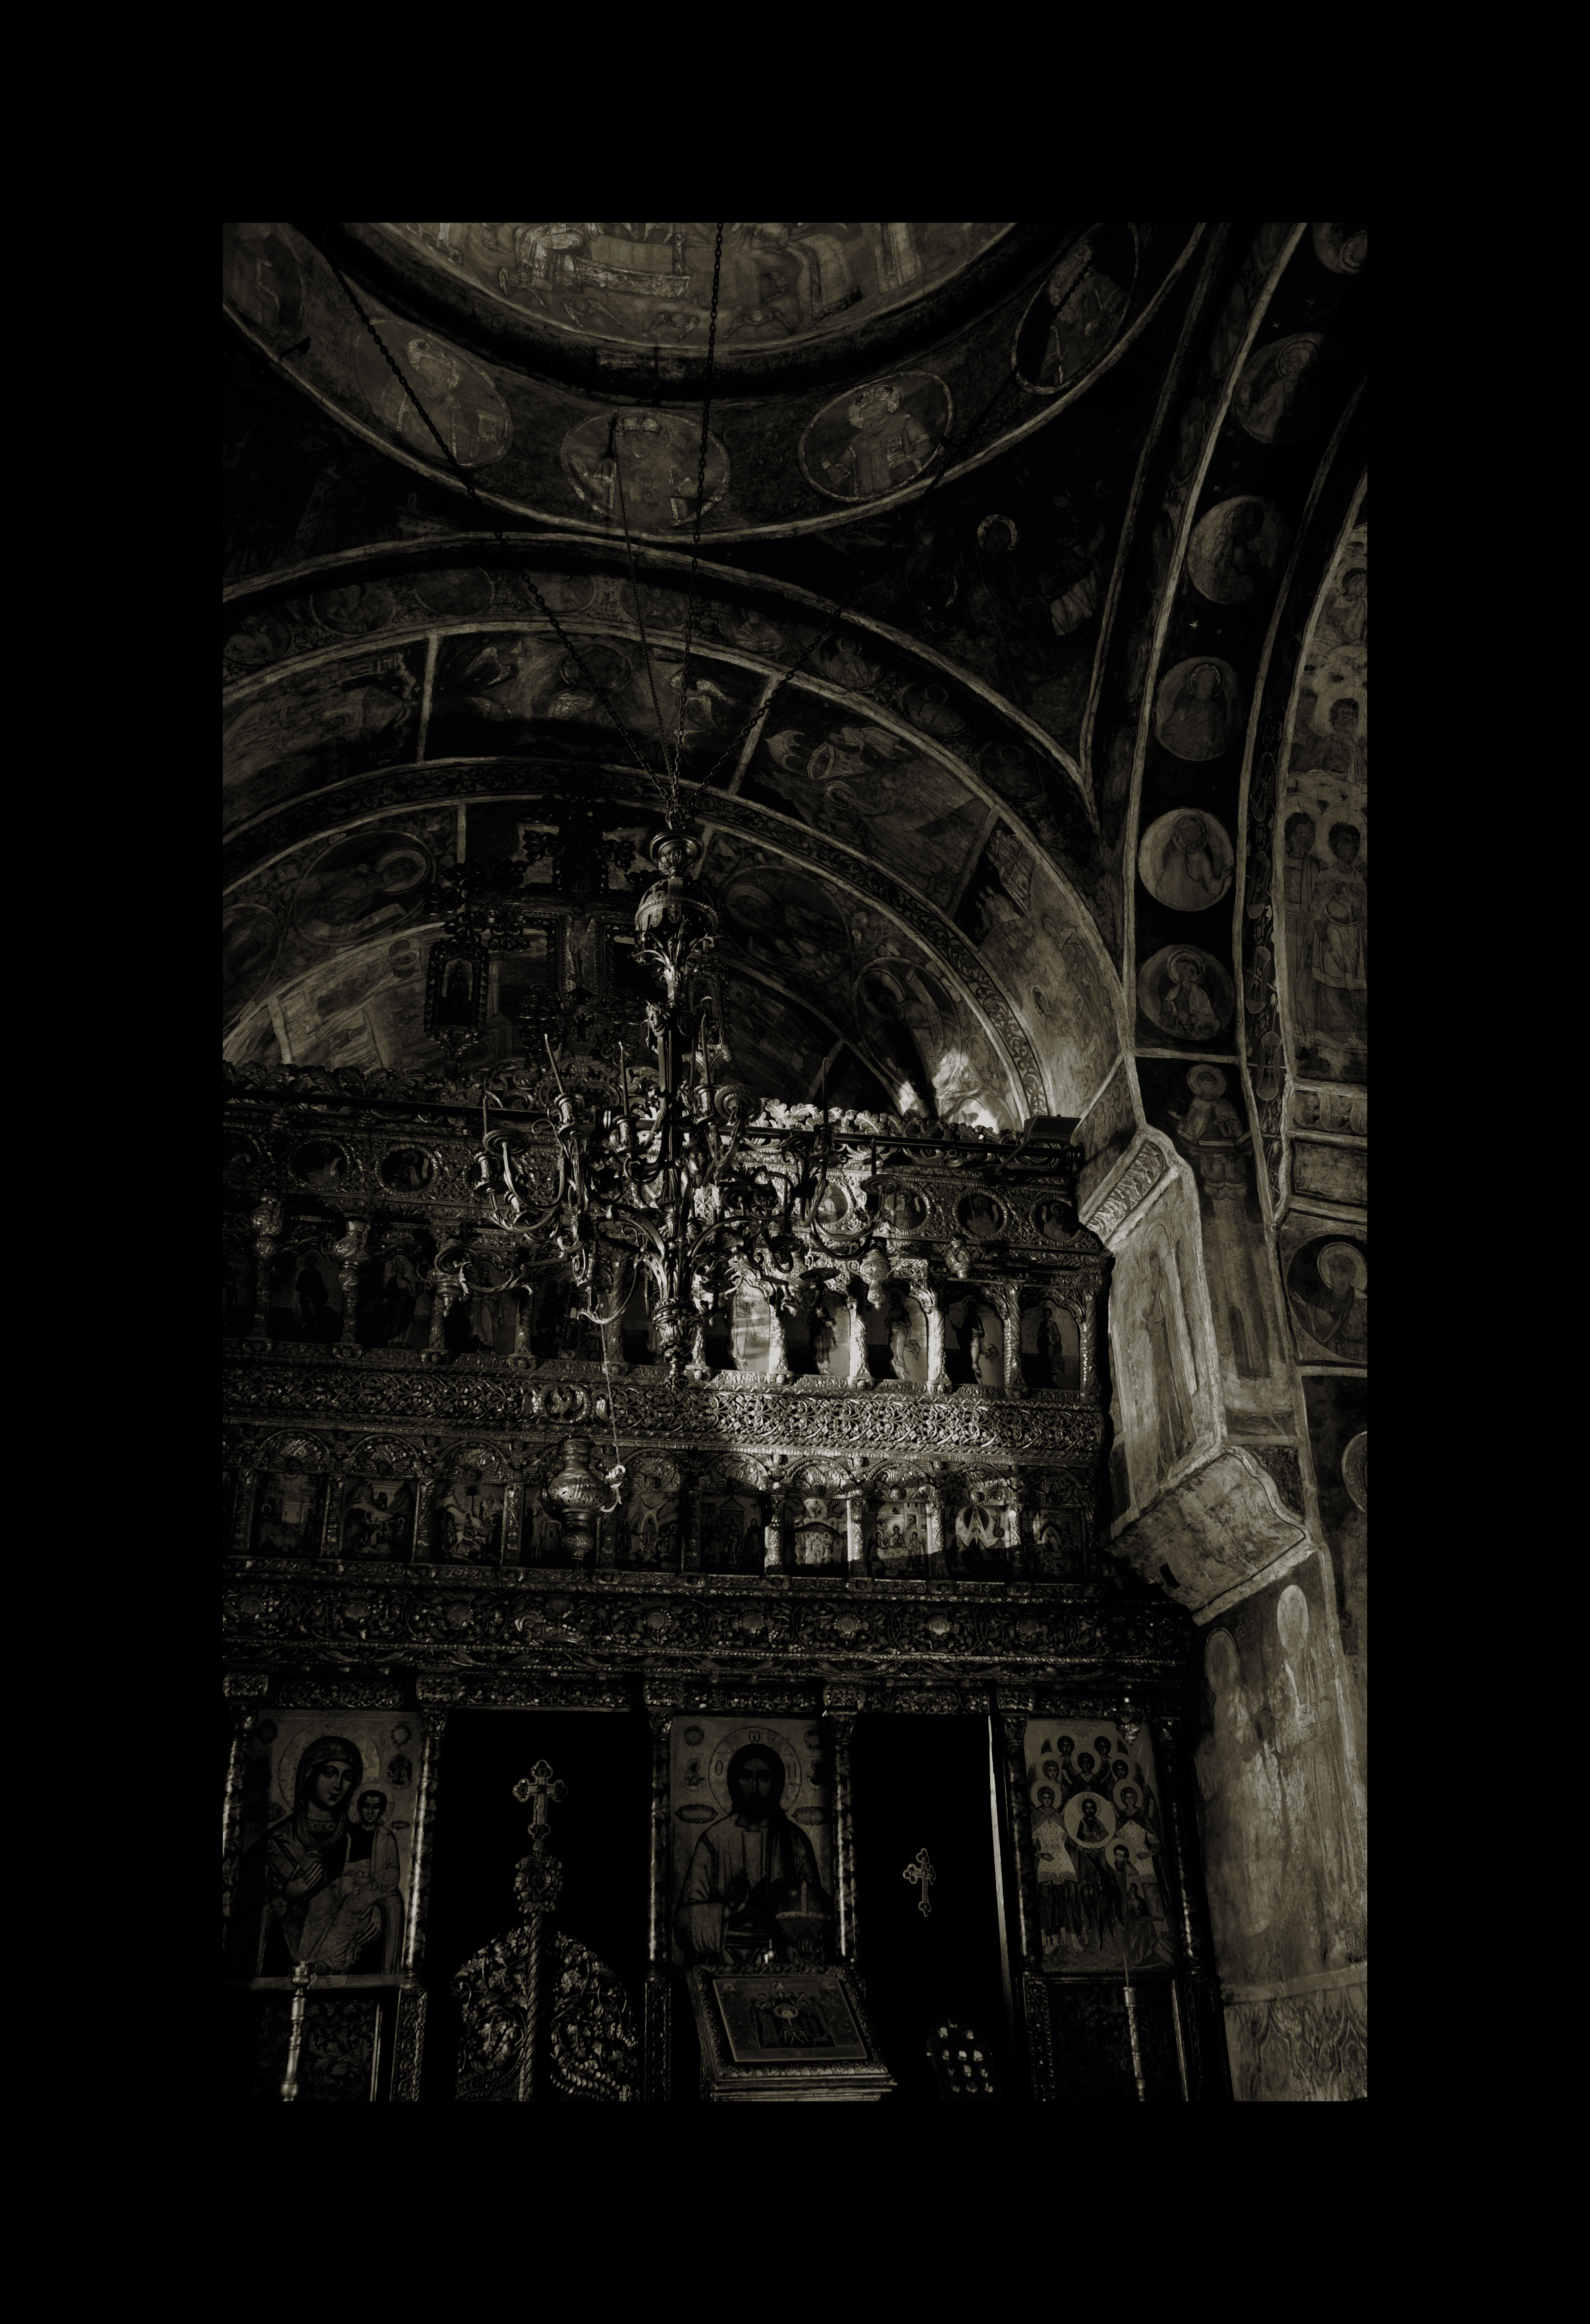
black and white, architecture, photography, building, monument, photo, europe, arch, religion, darkness, church, cathedral, monochrome, christian, photos, religious, de, monastery, symmetry, churches, fotografie, christianity, romana, image, arc, orthodox, eastern, romania, bucharest, crypt, convent, bor, biserica, arhitectura, orthodoxy, romanian, ortodoxa, patrimoniu, ortodox, manastire, ortodoxia, ortodoxie, ecclesiastical, bisericeasc, cladire, edificiu, bucuresti, stavro, stavropoleos, lmibiima1946401, gothic architecture, cre tinism, cre tin, monochrome photography, ancient history